Hang Tau Tsuen, Yuen Long District

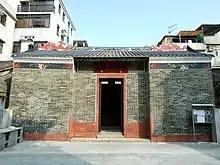
Yan Tun Kong Study Hall in Hang Tau Tsuen.

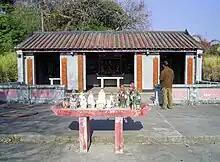
Yeung Hau Temple in Hang Tau Tsuen.

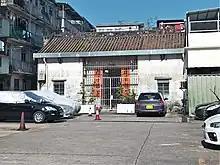
Ng Kwai Tong, an ancestral hall in Hang Tau Tsuen.

Hang Tau Tsuen is a village in the Ping Shan area of Yuen Long District, in Hong Kong. It is part of the Ping Shan Heritage Trail.